Orinoco Delta swamp forests

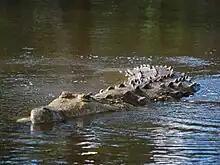
The critically endangered Orinoco crocodile ("Crocodylus intermedius")

The swamp forests are home to species that include Orinoco crocodile ("Crocodylus intermedius"), Amazon river dolphin ("Inia geoffrensis"), jaguar ("Panthera onca"), bush dog ("Speothos venaticus"), giant otter ("Pteronura brasiliensis"), Orinoco goose ("Neochen jubata") and harpy eagle ("Harpia harpyja").